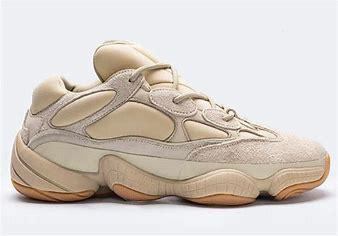
Brand: Adidas
Model: Yeezy 500